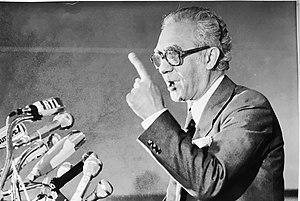
circa 1970
Léon Hovnanian, né à Adana le 20 février 1920 et mort le 13 février 2010 à Saint-Gratien, est un homme politique français d'origine arménienne.